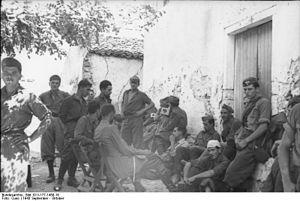
L’histoire de Corfou est fortement liée à sa position géographique stratégique. Corfou est la plus septentrionale des îles Ioniennes, à la sortie de la mer Adriatique. Elle est à la frontière entre l'Occident et l'Orient. Corfou est la région grecque la plus proche de l'Italie, tout en étant à moins de trois kilomètres de la côte albanaise. Elle était une étape évidente sur la route du Levant, dans les deux sens.